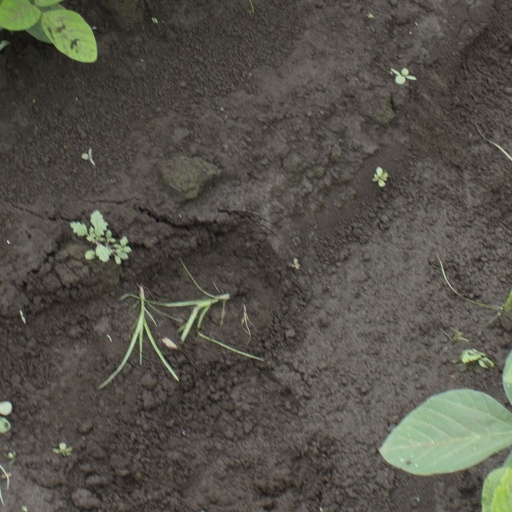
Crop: soybean